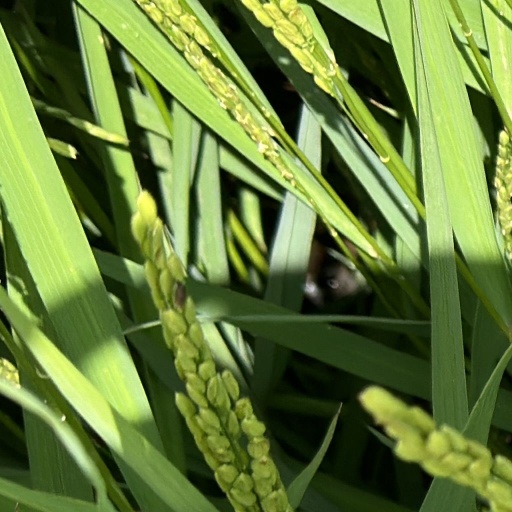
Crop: rice